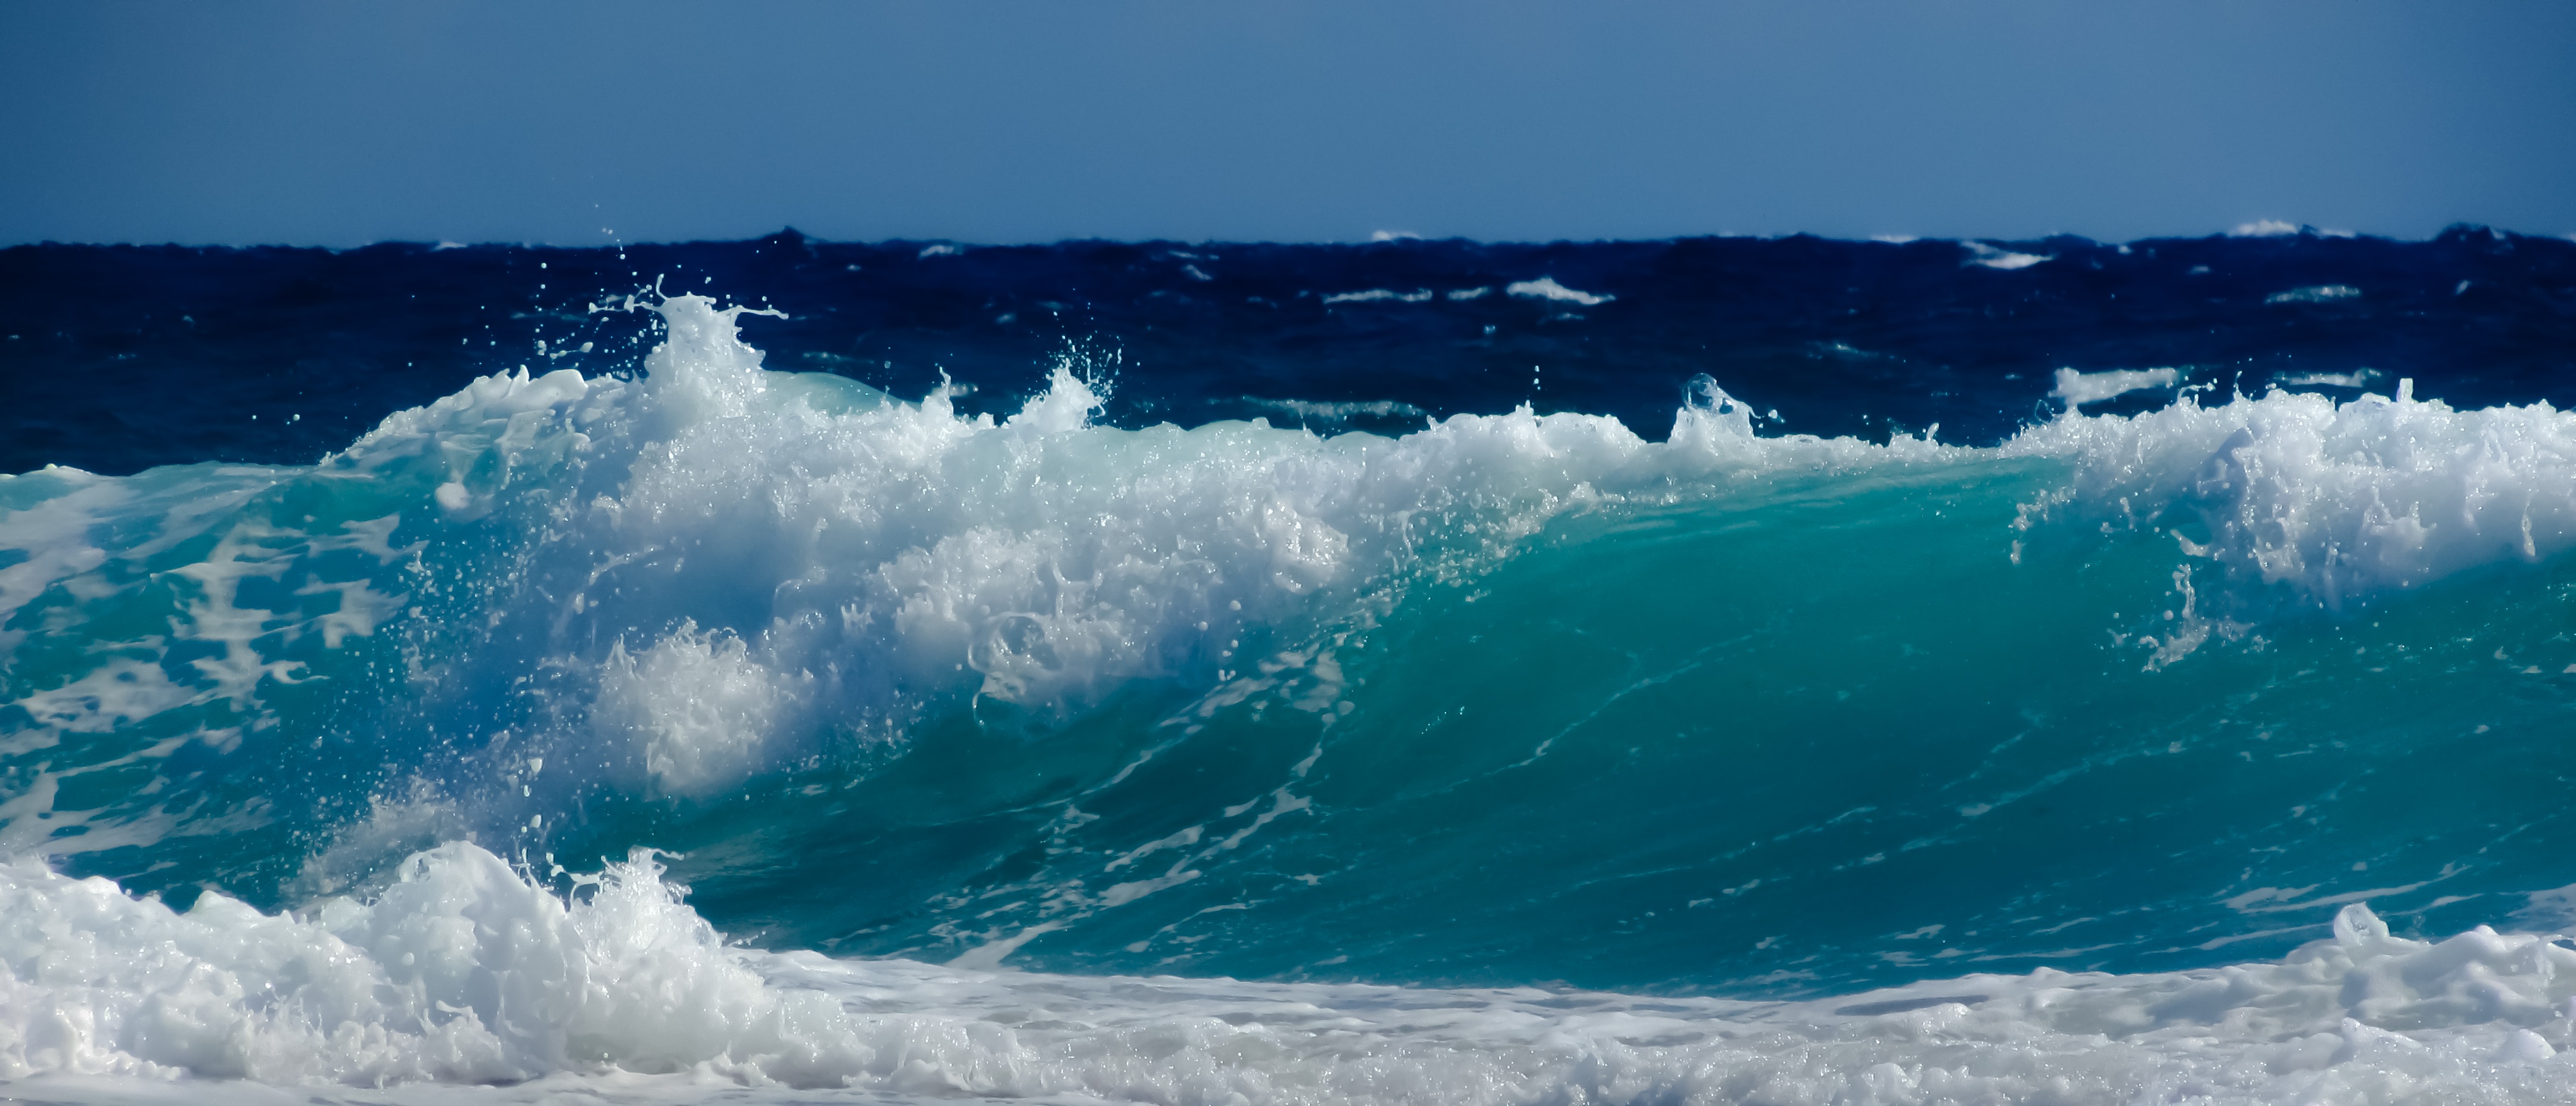
beach, sea, coast, water, nature, ocean, white, wave, wind, foam, surfing, splash, spray, splashing, energy, break, powerful, smashing, arctic ocean, geological phenomenon, wind wave, boardsport